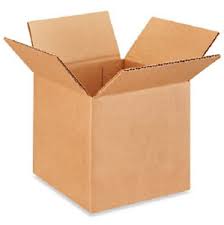
Label: cardboard